Question: Please indicate a possible affordance area of the throw_discus that can be used for holding
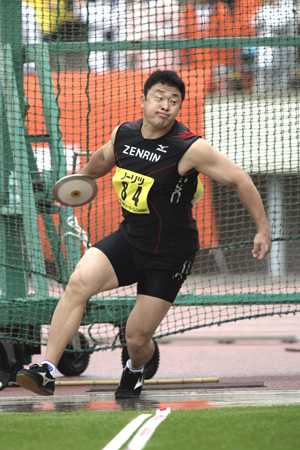
Answer: [37.5, 166.5, 105.5, 216.5]